Conductive charging

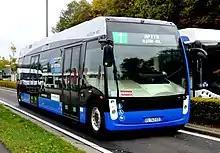
Electric bus equipped with an Alstom SRS receiver which charges the bus battery when it drives or parks over a conductive segment.

Conductive charging is conductive power transfer that replaces the conductive wires between the charger and the charged device with conductive contacts. Charging infrastructure in the form of a board or rail delivers the power to a charging device equipped with an appropriate receiver, or pickup. When the infrastructure recognizes a valid receiver it powers on, and power is transferred.